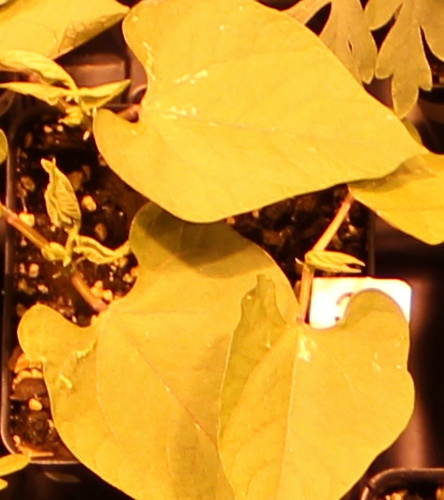
Label: Blackbean